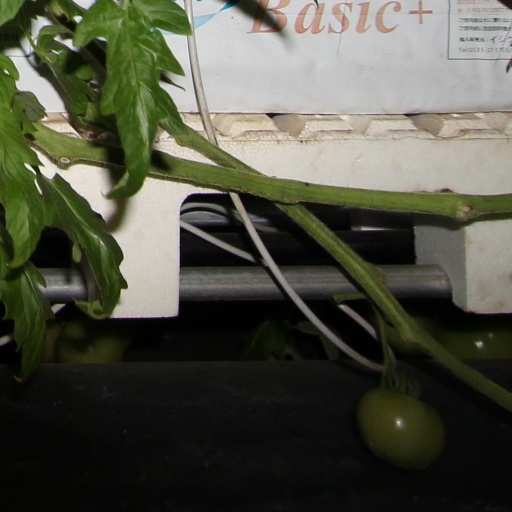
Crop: tomato